York City War Memorial

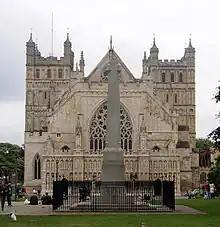
The Devon County War Memorial, outside Exeter Cathedral, was also designed by Lutyens and was unveiled in 1921. It and the York City memorial are unusual in being iterations of Lutyens' War Cross to stand in a city.

In the aftermath of the First World War, which saw over one million British deaths, thousands of war memorials were built across Britain. Amongst the most prominent designers of memorials was architect Sir Edwin Lutyens, described by Historic England as "the leading English architect of his generation". Lutyens designed The Cenotaph in London, which became the focus for the national Remembrance Sunday commemorations; the Thiepval Memorial to the Missing, the largest British war memorial anywhere in the world; and the Stone of Remembrance, which appears in all large Commonwealth War Graves Commission cemeteries and in several of Lutyens' civic memorials. The York City Memorial was the fifteenth and final War Cross designed by Lutyens, all to a broadly similar design. Most were commissioned for villages—the Devon County War Memorial in Exeter is the only other example of a War Cross serving as a civic memorial in a city.